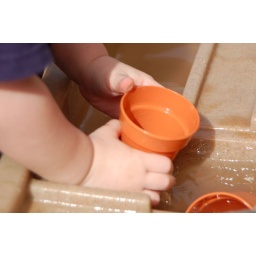
Playing in the sand table 3/29/06